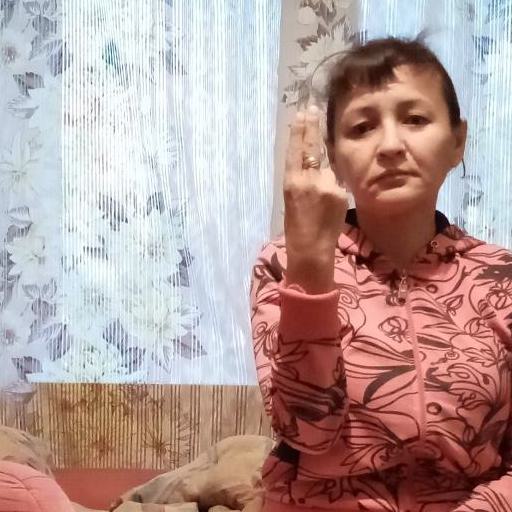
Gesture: two_up_inverted